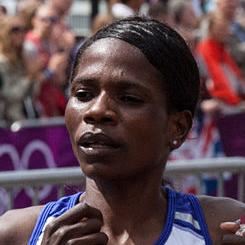
Age: 31